Ana Mulvoy-Ten

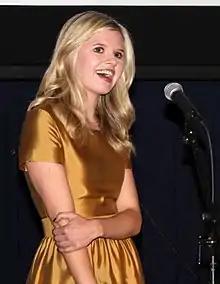
Mulvoy-Ten in 2015

Ana Maria Mulvoy-Ten (born 8 May 1992) is an English actress. She is known for playing the character of Amber Millington on the British boarding school drama "House of Anubis".